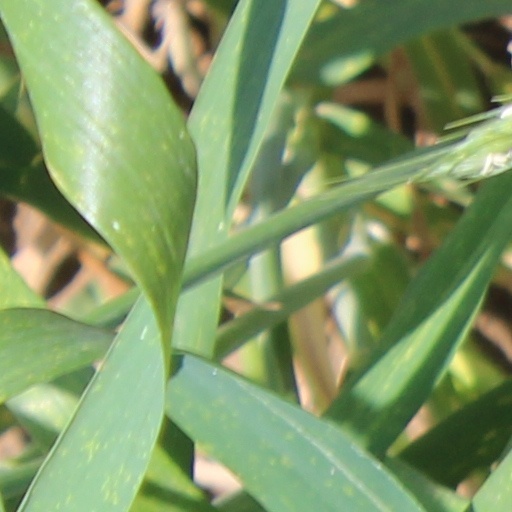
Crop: wheat